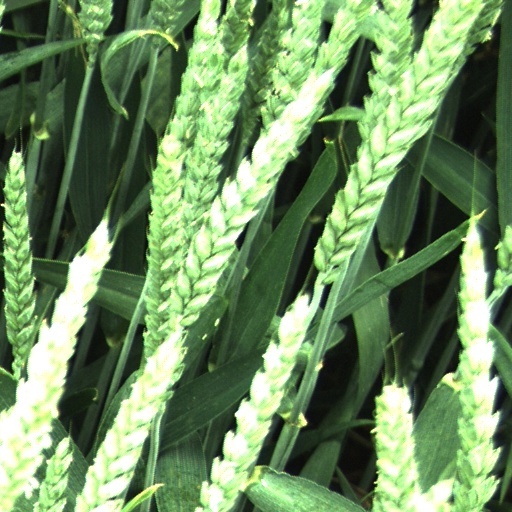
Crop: wheat